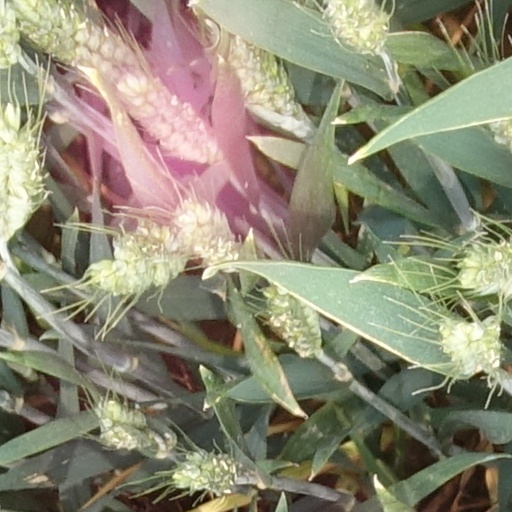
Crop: wheat